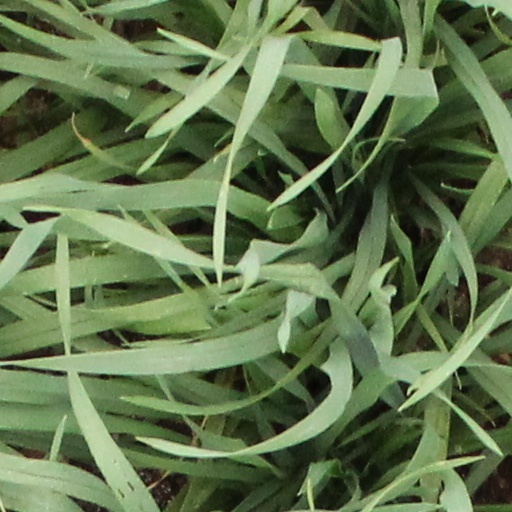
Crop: wheat